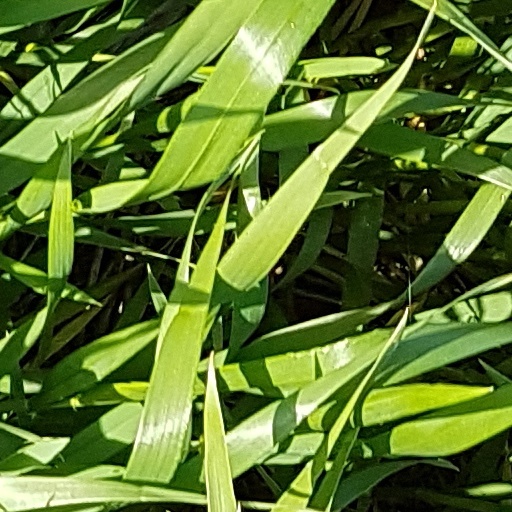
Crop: wheat